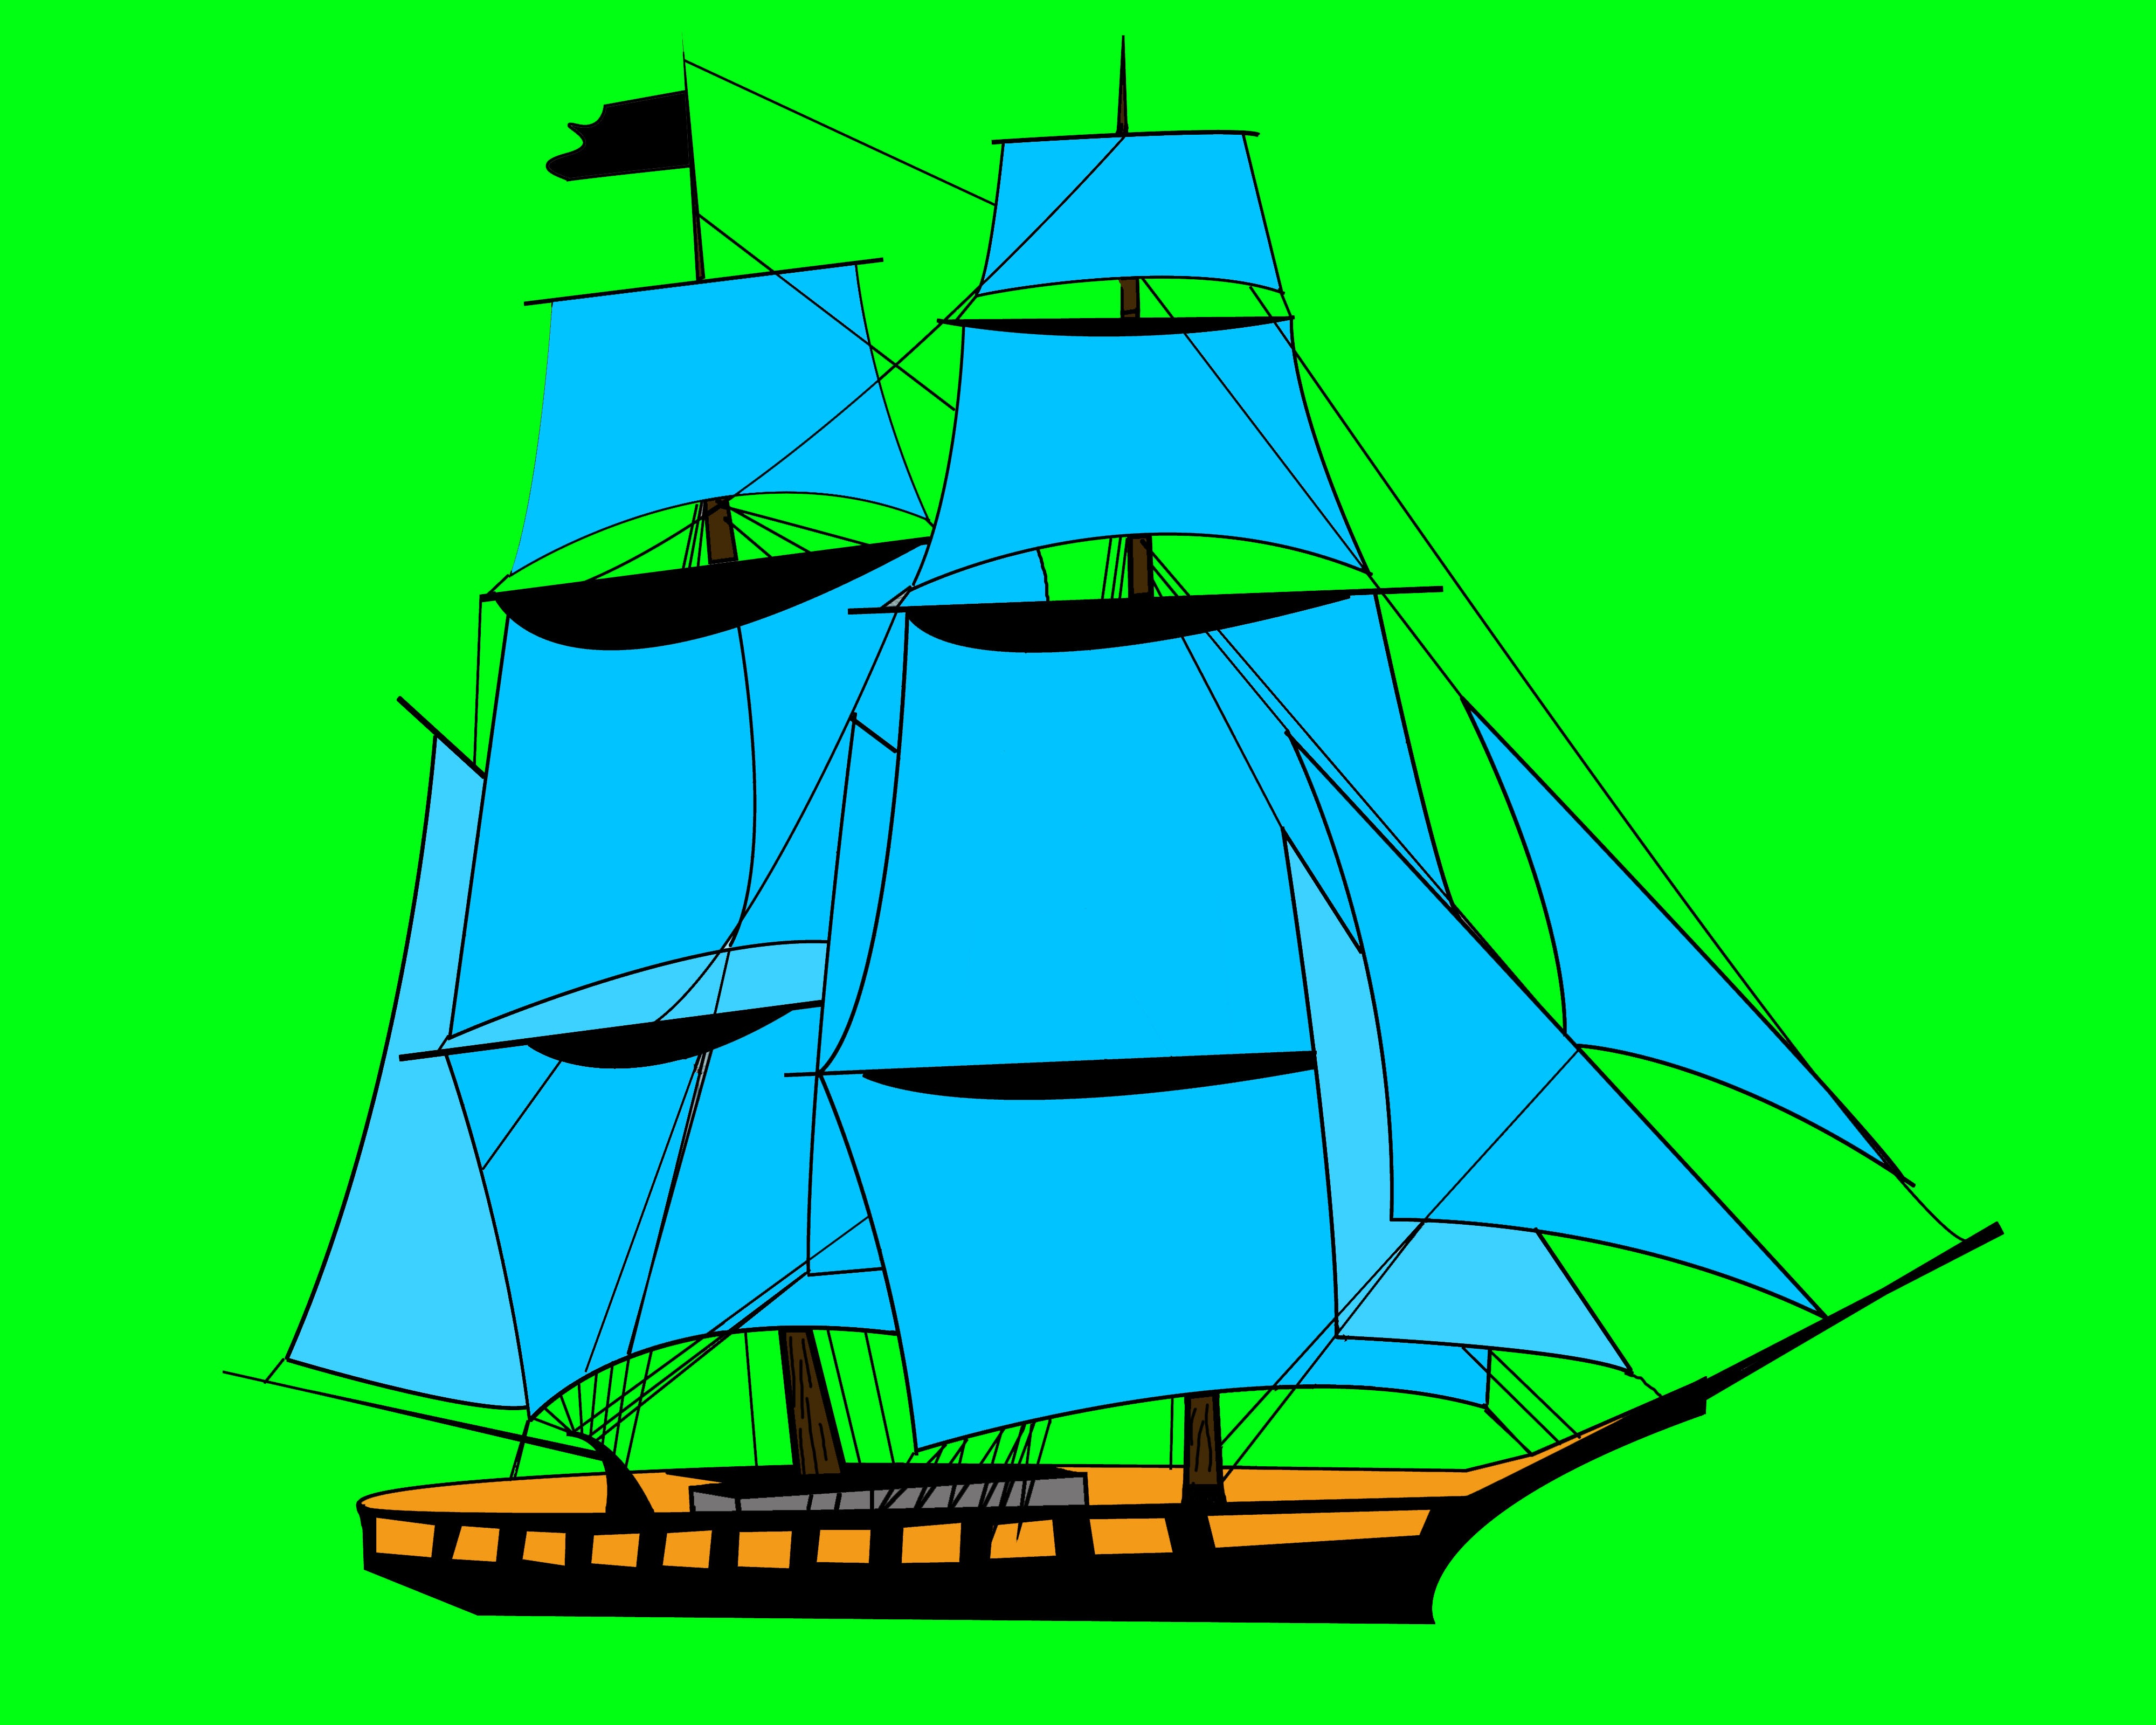
sea, boat, ship, line, vehicle, mast, illustration, diagram, watercraft, sailing ship, green background, caravel, brigantine, carrack